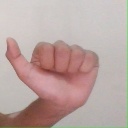
अक्षर: त